Alla Kliouka

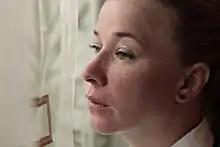
Alla Kliouka in Moscow, 2010

Alla Kliouka (born 18 February 1970) is a Belarusian-Russian actress best known for her role as Svetlana Kirilenko on the HBO TV series "The Sopranos". She was previously married to Ken Schaffer and is now married to Russian film director and screenwriter Vladimir Morozov. She has two children.